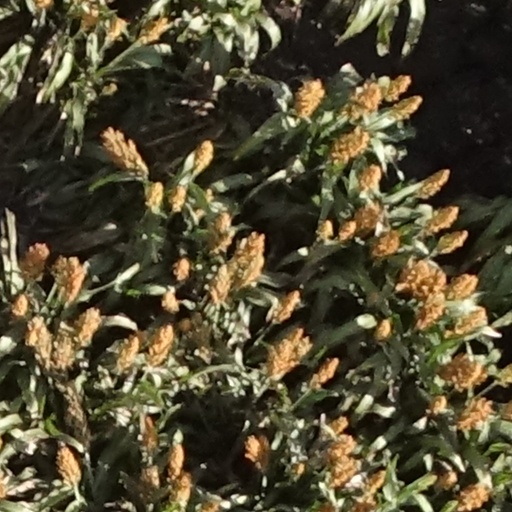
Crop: sorghum